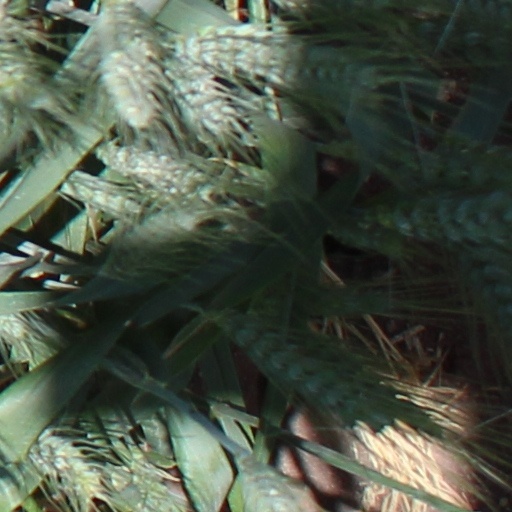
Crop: wheat